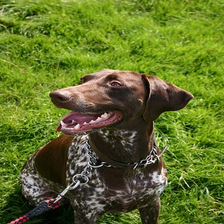
Species: dog
Breed: german shorthaired